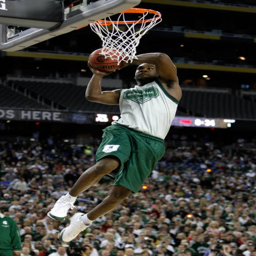
# of the dunks during practice .